Resistance: Retribution

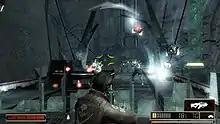
An early screenshot of the game

The game offers 8-player online multiplayer matches with modes that include Team Deathmatch, Capture the Flag, Containment, Free For All and Assimilation.